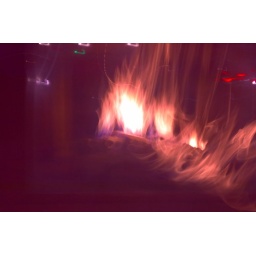
In the window of some bar near SoHo coffee and the Brickskeller.